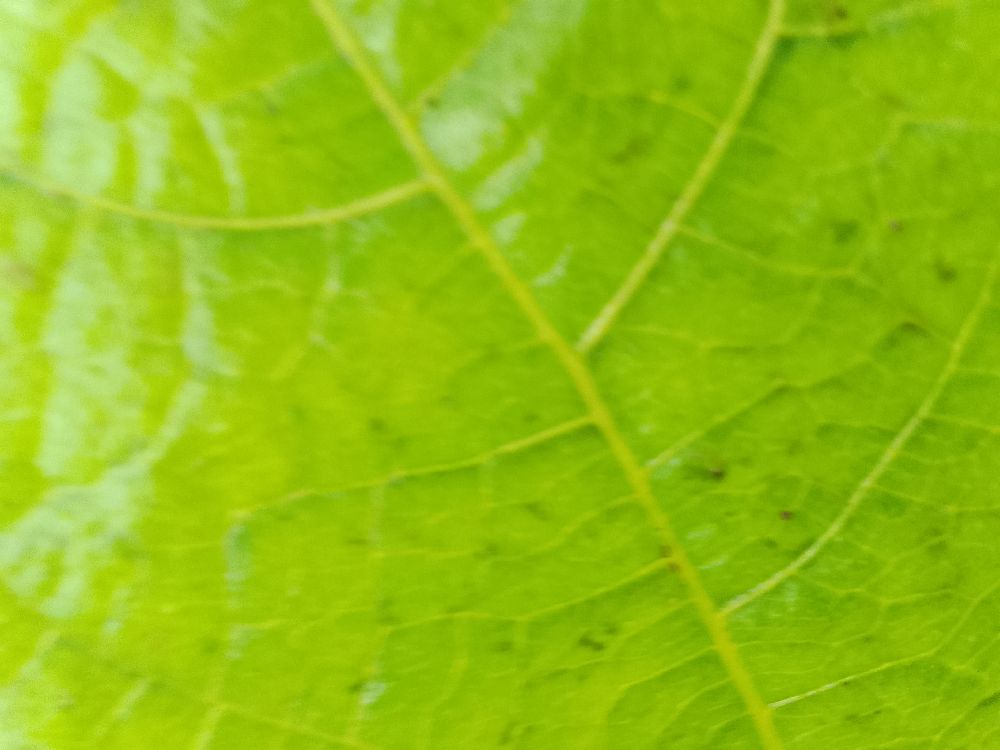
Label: healthy